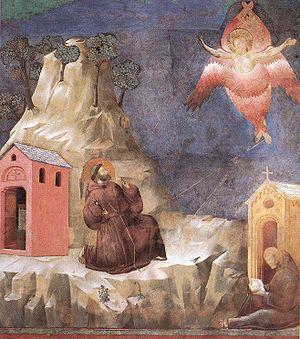
François d'Assise, né Giovanni di Pietro Bernardone à Assise en 1181 ou 1182 et mort le 3 octobre 1226, est un religieux catholique italien, diacre et fondateur de l'ordre des Frères mineurs caractérisé par une sequela Christi dans la prière, la joie, la pauvreté, l'évangélisation et l'amour de la Création divine. Il est canonisé dès 1228 par le pape Grégoire IX et commémoré le 4 octobre dans le calendrier liturgique catholique. François d'Assise est considéré comme le précurseur du dialogue interreligieux.
Assise est une ville italienne d'environ 28 100 habitants, située dans la province de Pérouse en Ombrie.
Les fresques de la vie de saint François à Assise couvrent les murs de la nef de l'église supérieure de la basilique Saint-François de la ville d’Assise en Ombrie.